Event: Nepal Earthquake
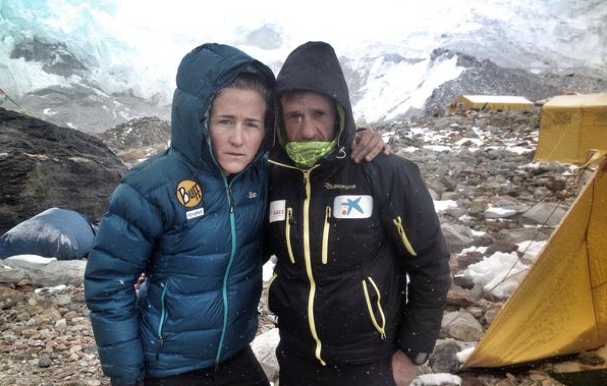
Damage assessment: no_damage